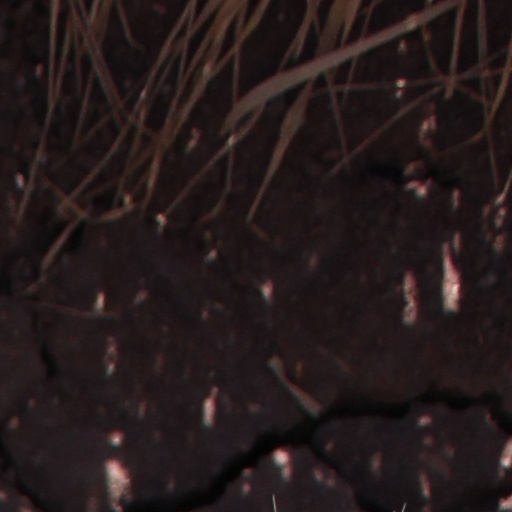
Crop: wheat